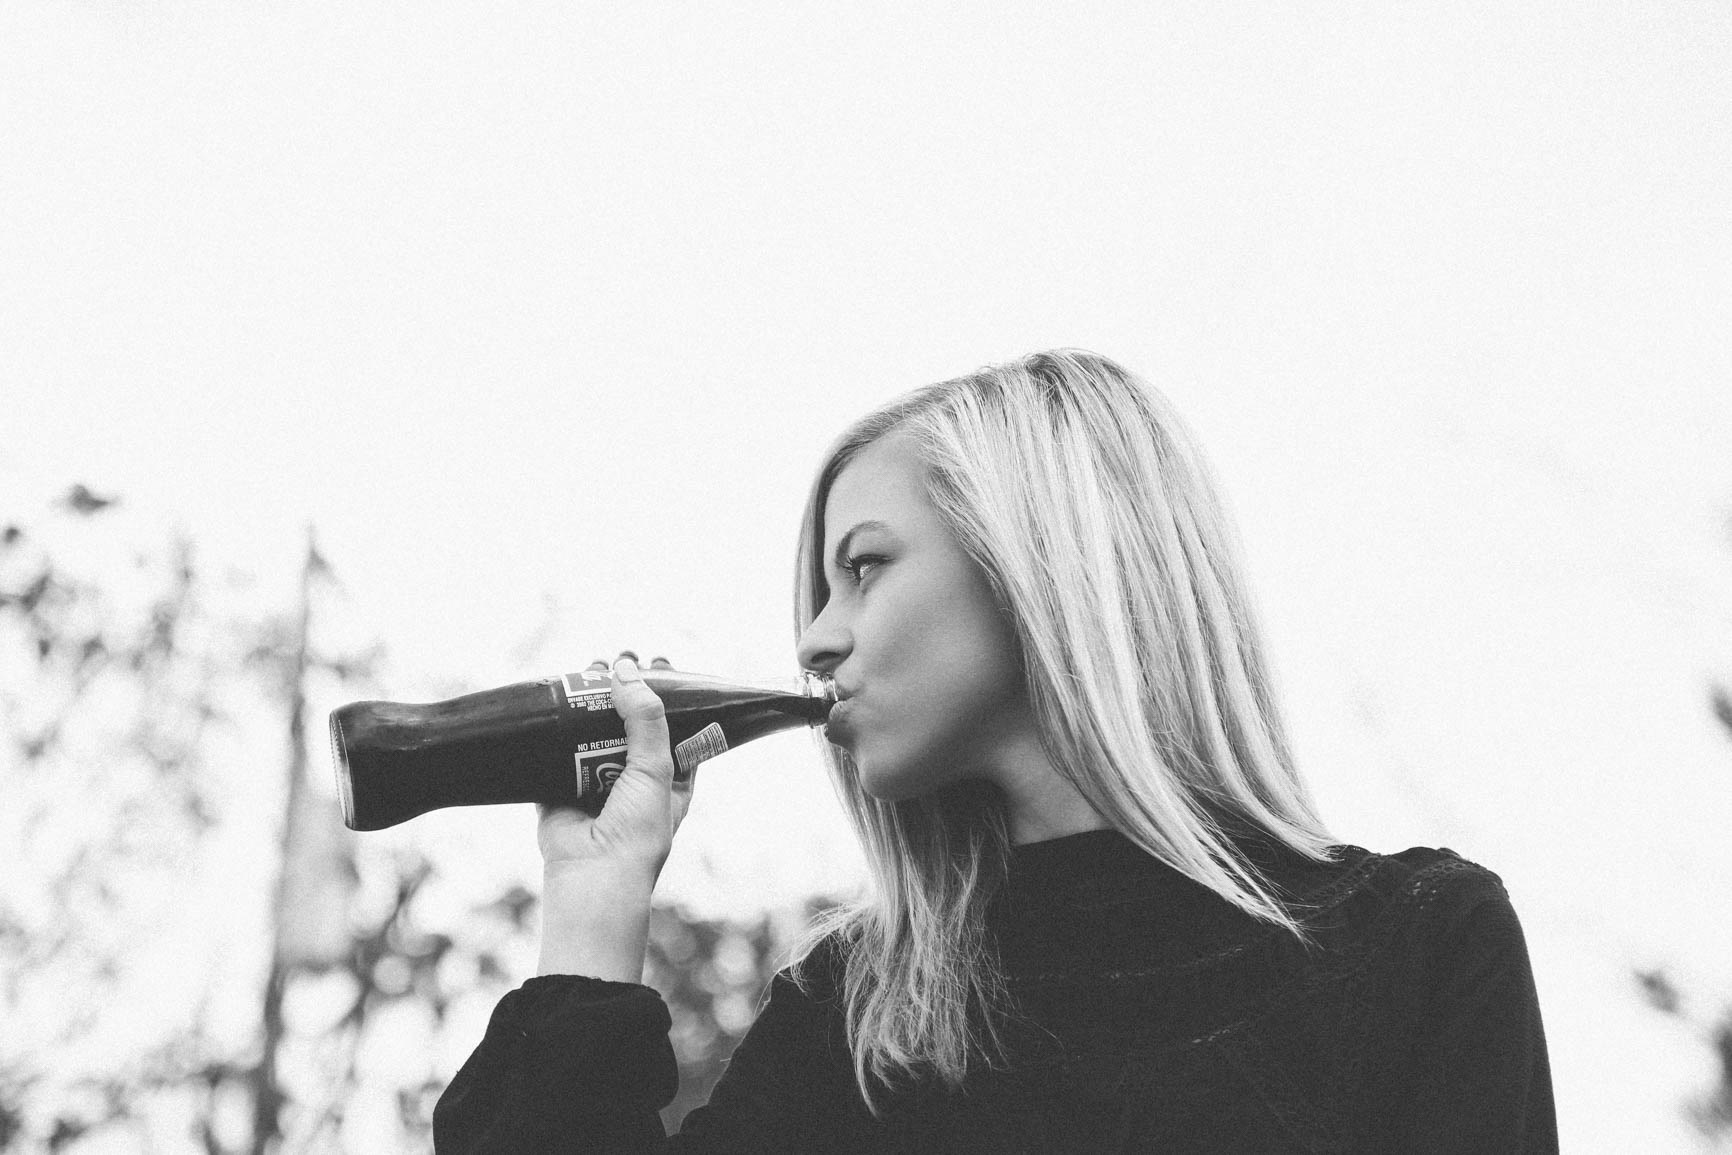
person, black and white, hair, white, photography, portrait, drink, black, monochrome, lifestyle, hairstyle, thirsty, singing, photograph, beauty, photo shoot, monochrome photography, portrait photography, human action